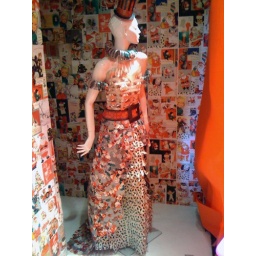
in the window before the paper was taken down for the reveal.*made from Hallmark cards